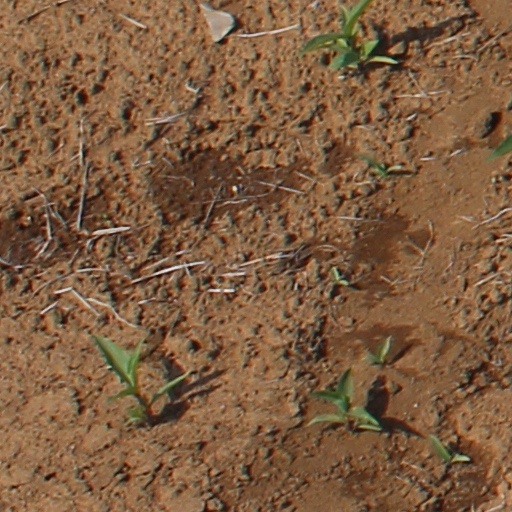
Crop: wheat